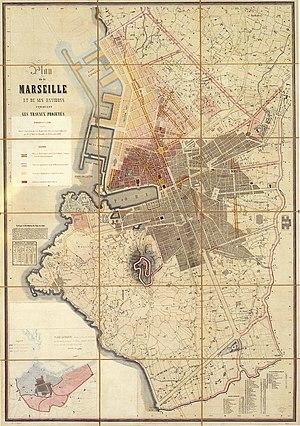
Plans de 1839 avec programme de 1858
L'avenue du Prado, située dans les 6ᵉ et 8ᵉ arrondissement de Marseille, est une large avenue en équerre qui prolonge la rue de Rome à partir de la place Castellane jusqu'au rond-point du Prado puis change de direction pour conduire à la statue de David à la plage du Prado.